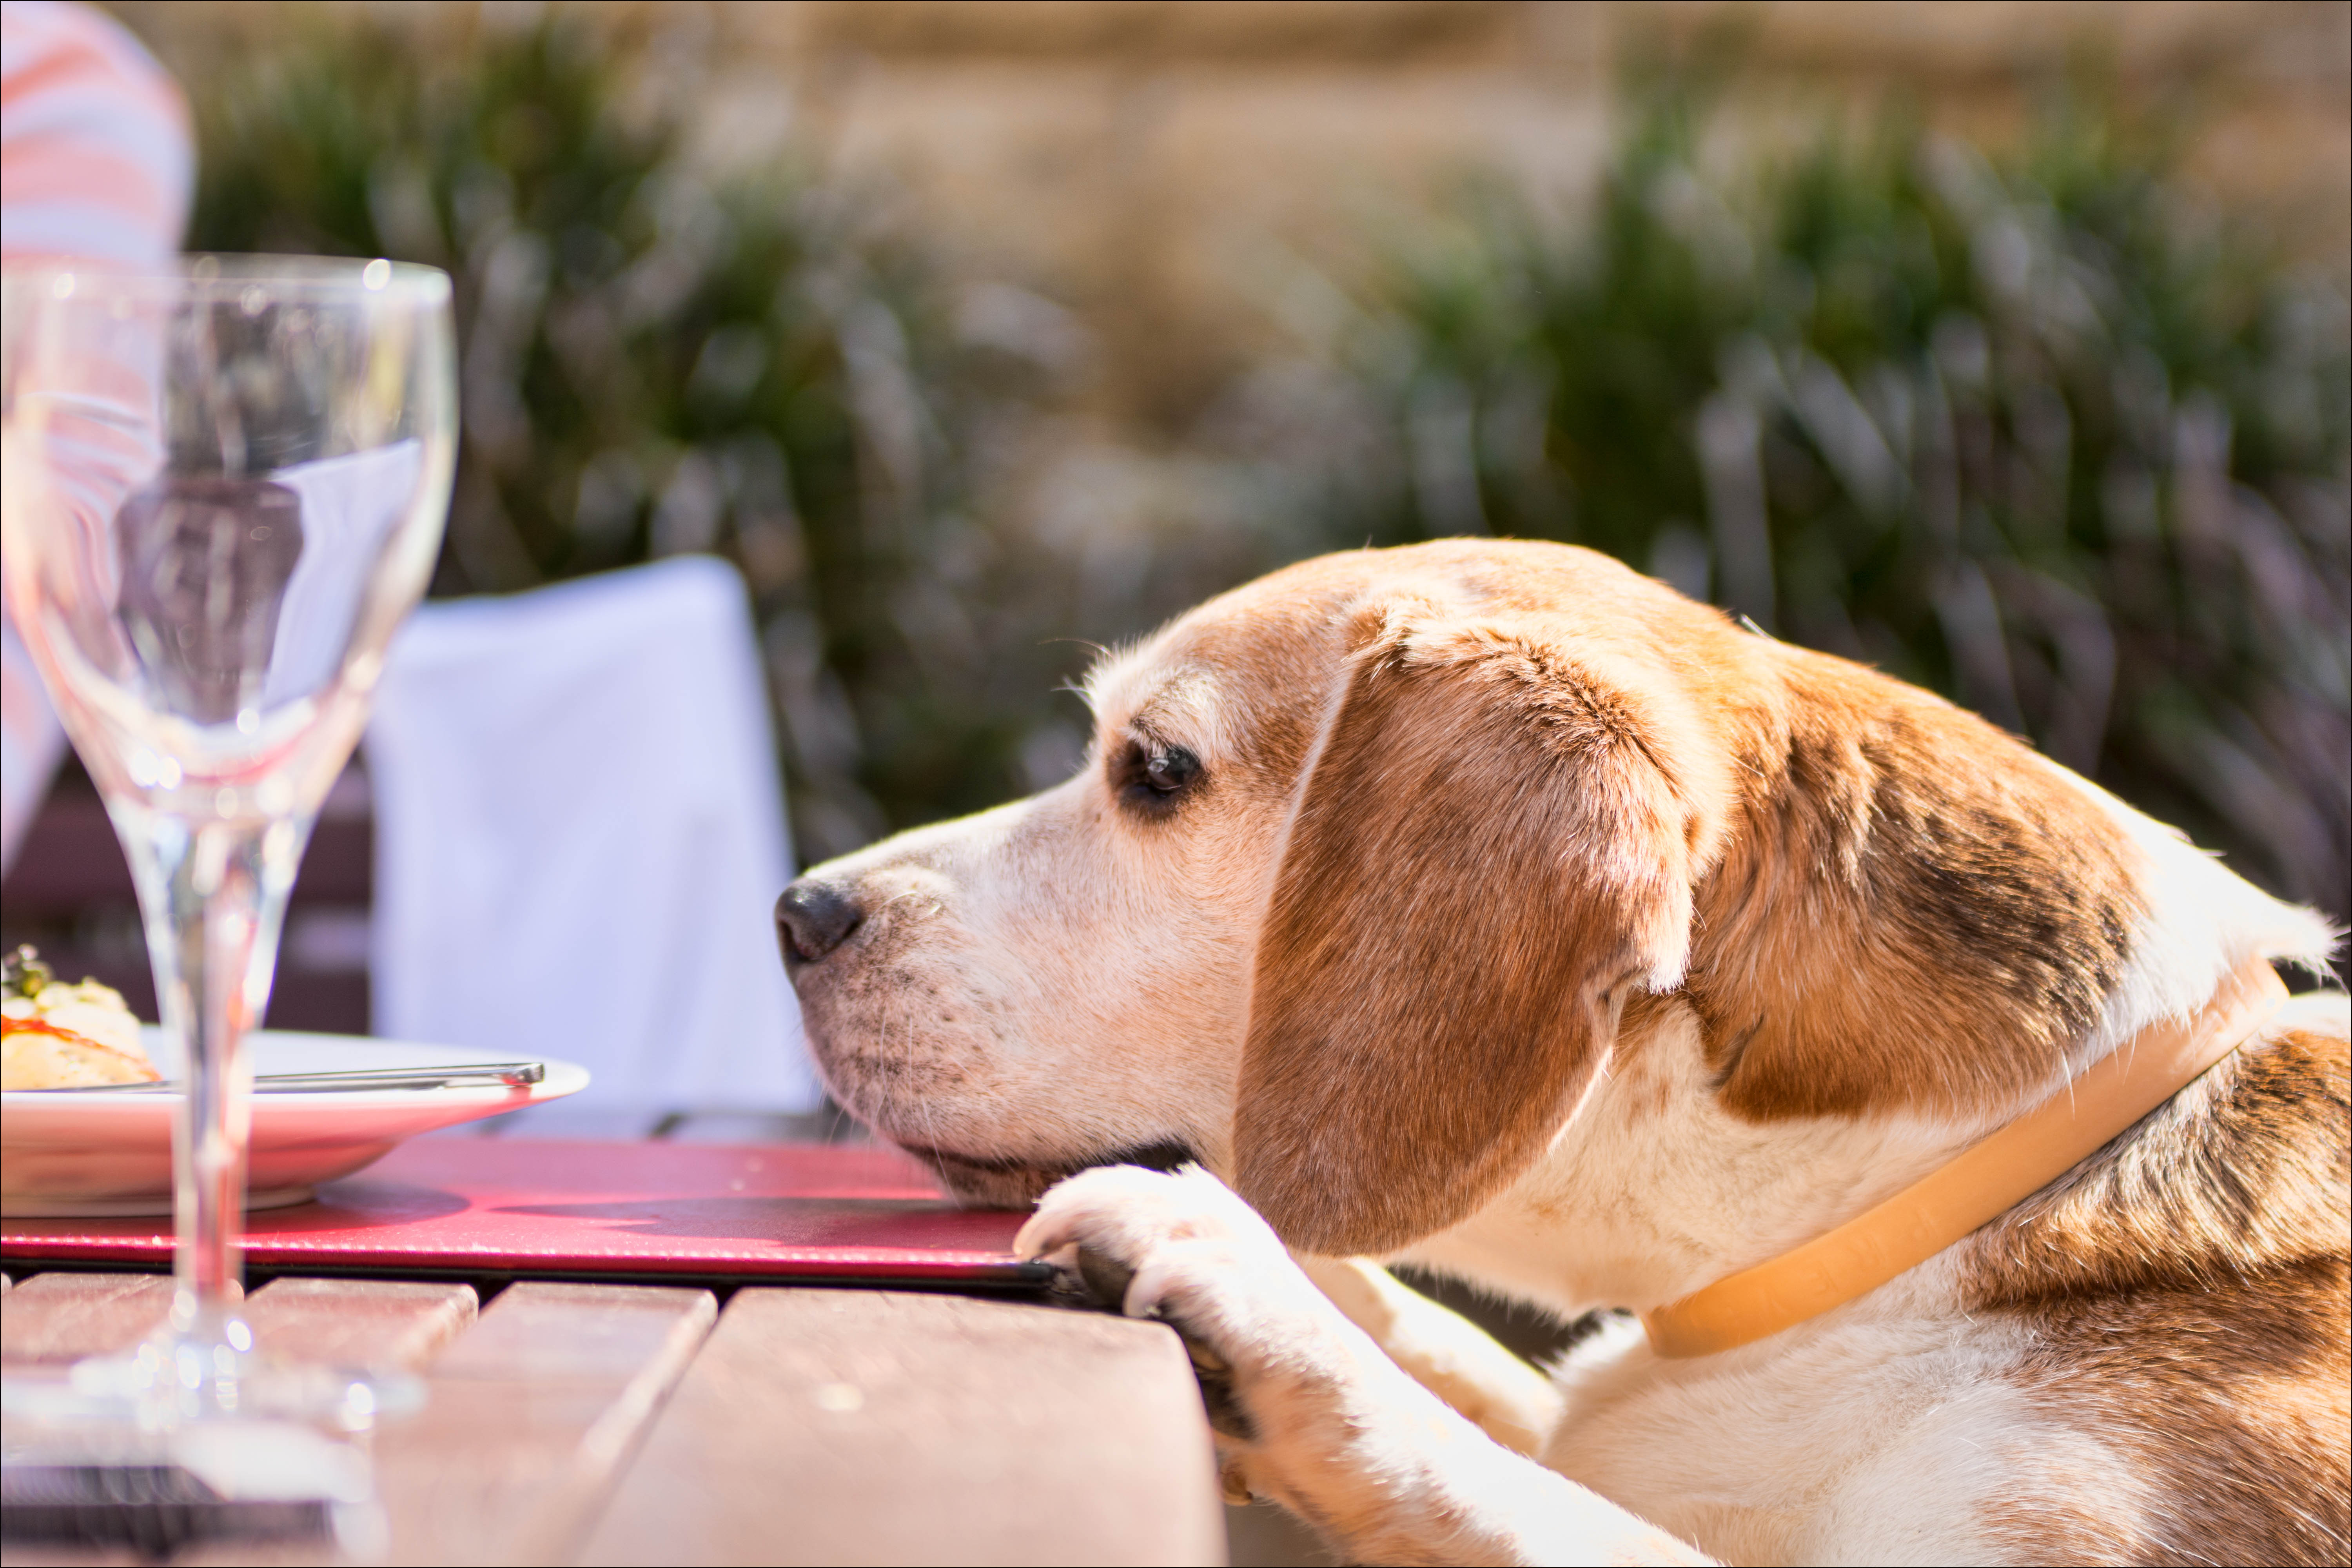
puppy, dog, mammal, vertebrate, beagle, dog like mammal